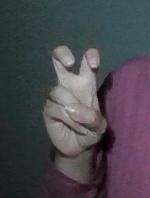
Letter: toot